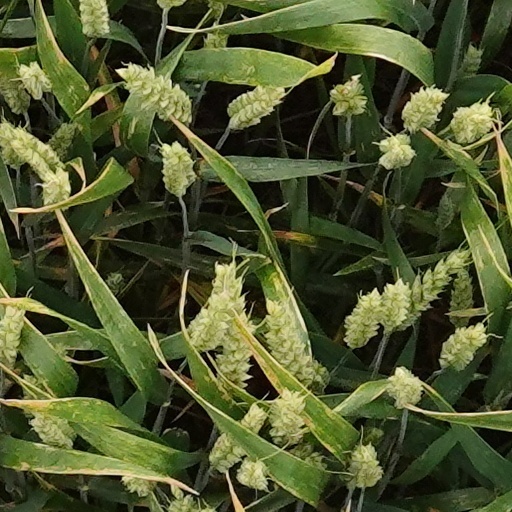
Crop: wheat